Westfield Sydney

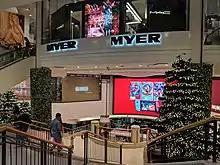
Sydney Central Plaza main entrance off Pitt Street Mall

Westfield Sydney is a large, upmarket shopping centre in the Sydney central business district. It is located underneath Sydney Tower and is located on Pitt Street Mall, adjacent to MidCity and Glasshouse, and near The Strand Arcade.